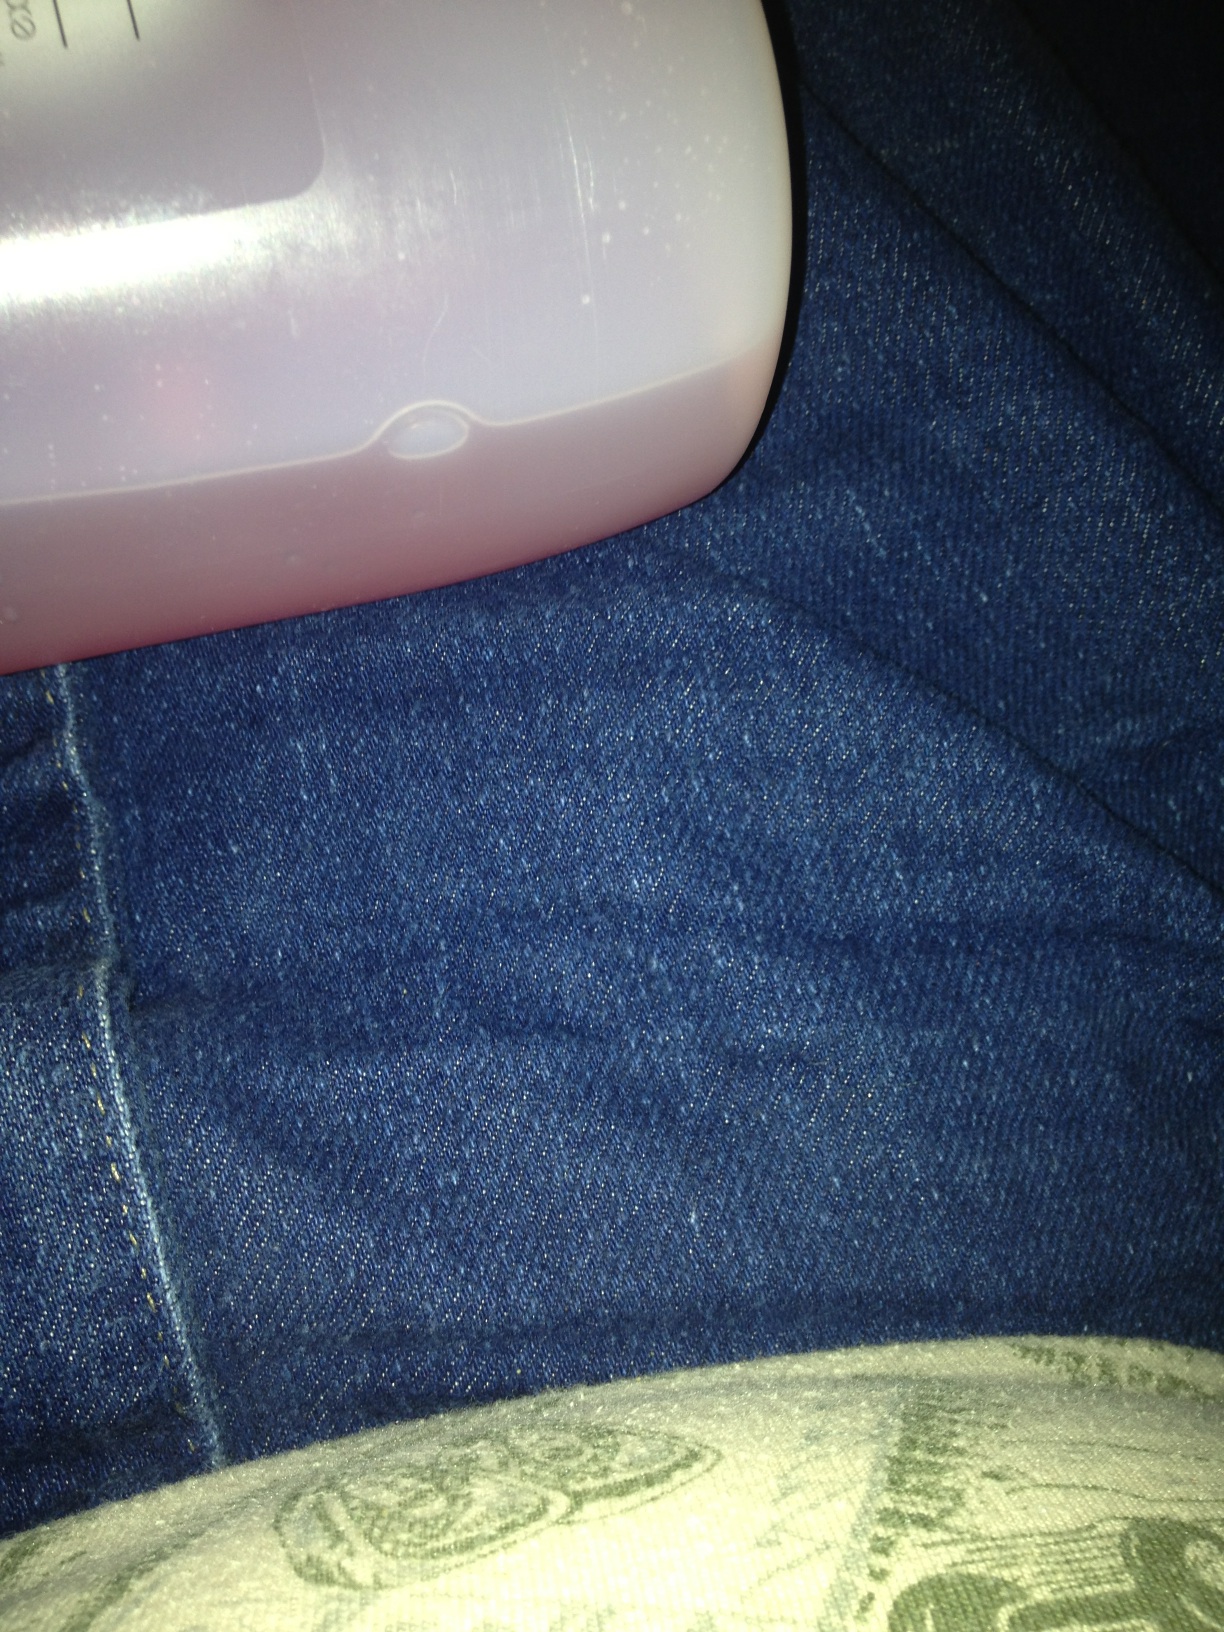Question: What bottle is this?
Answer: unanswerable